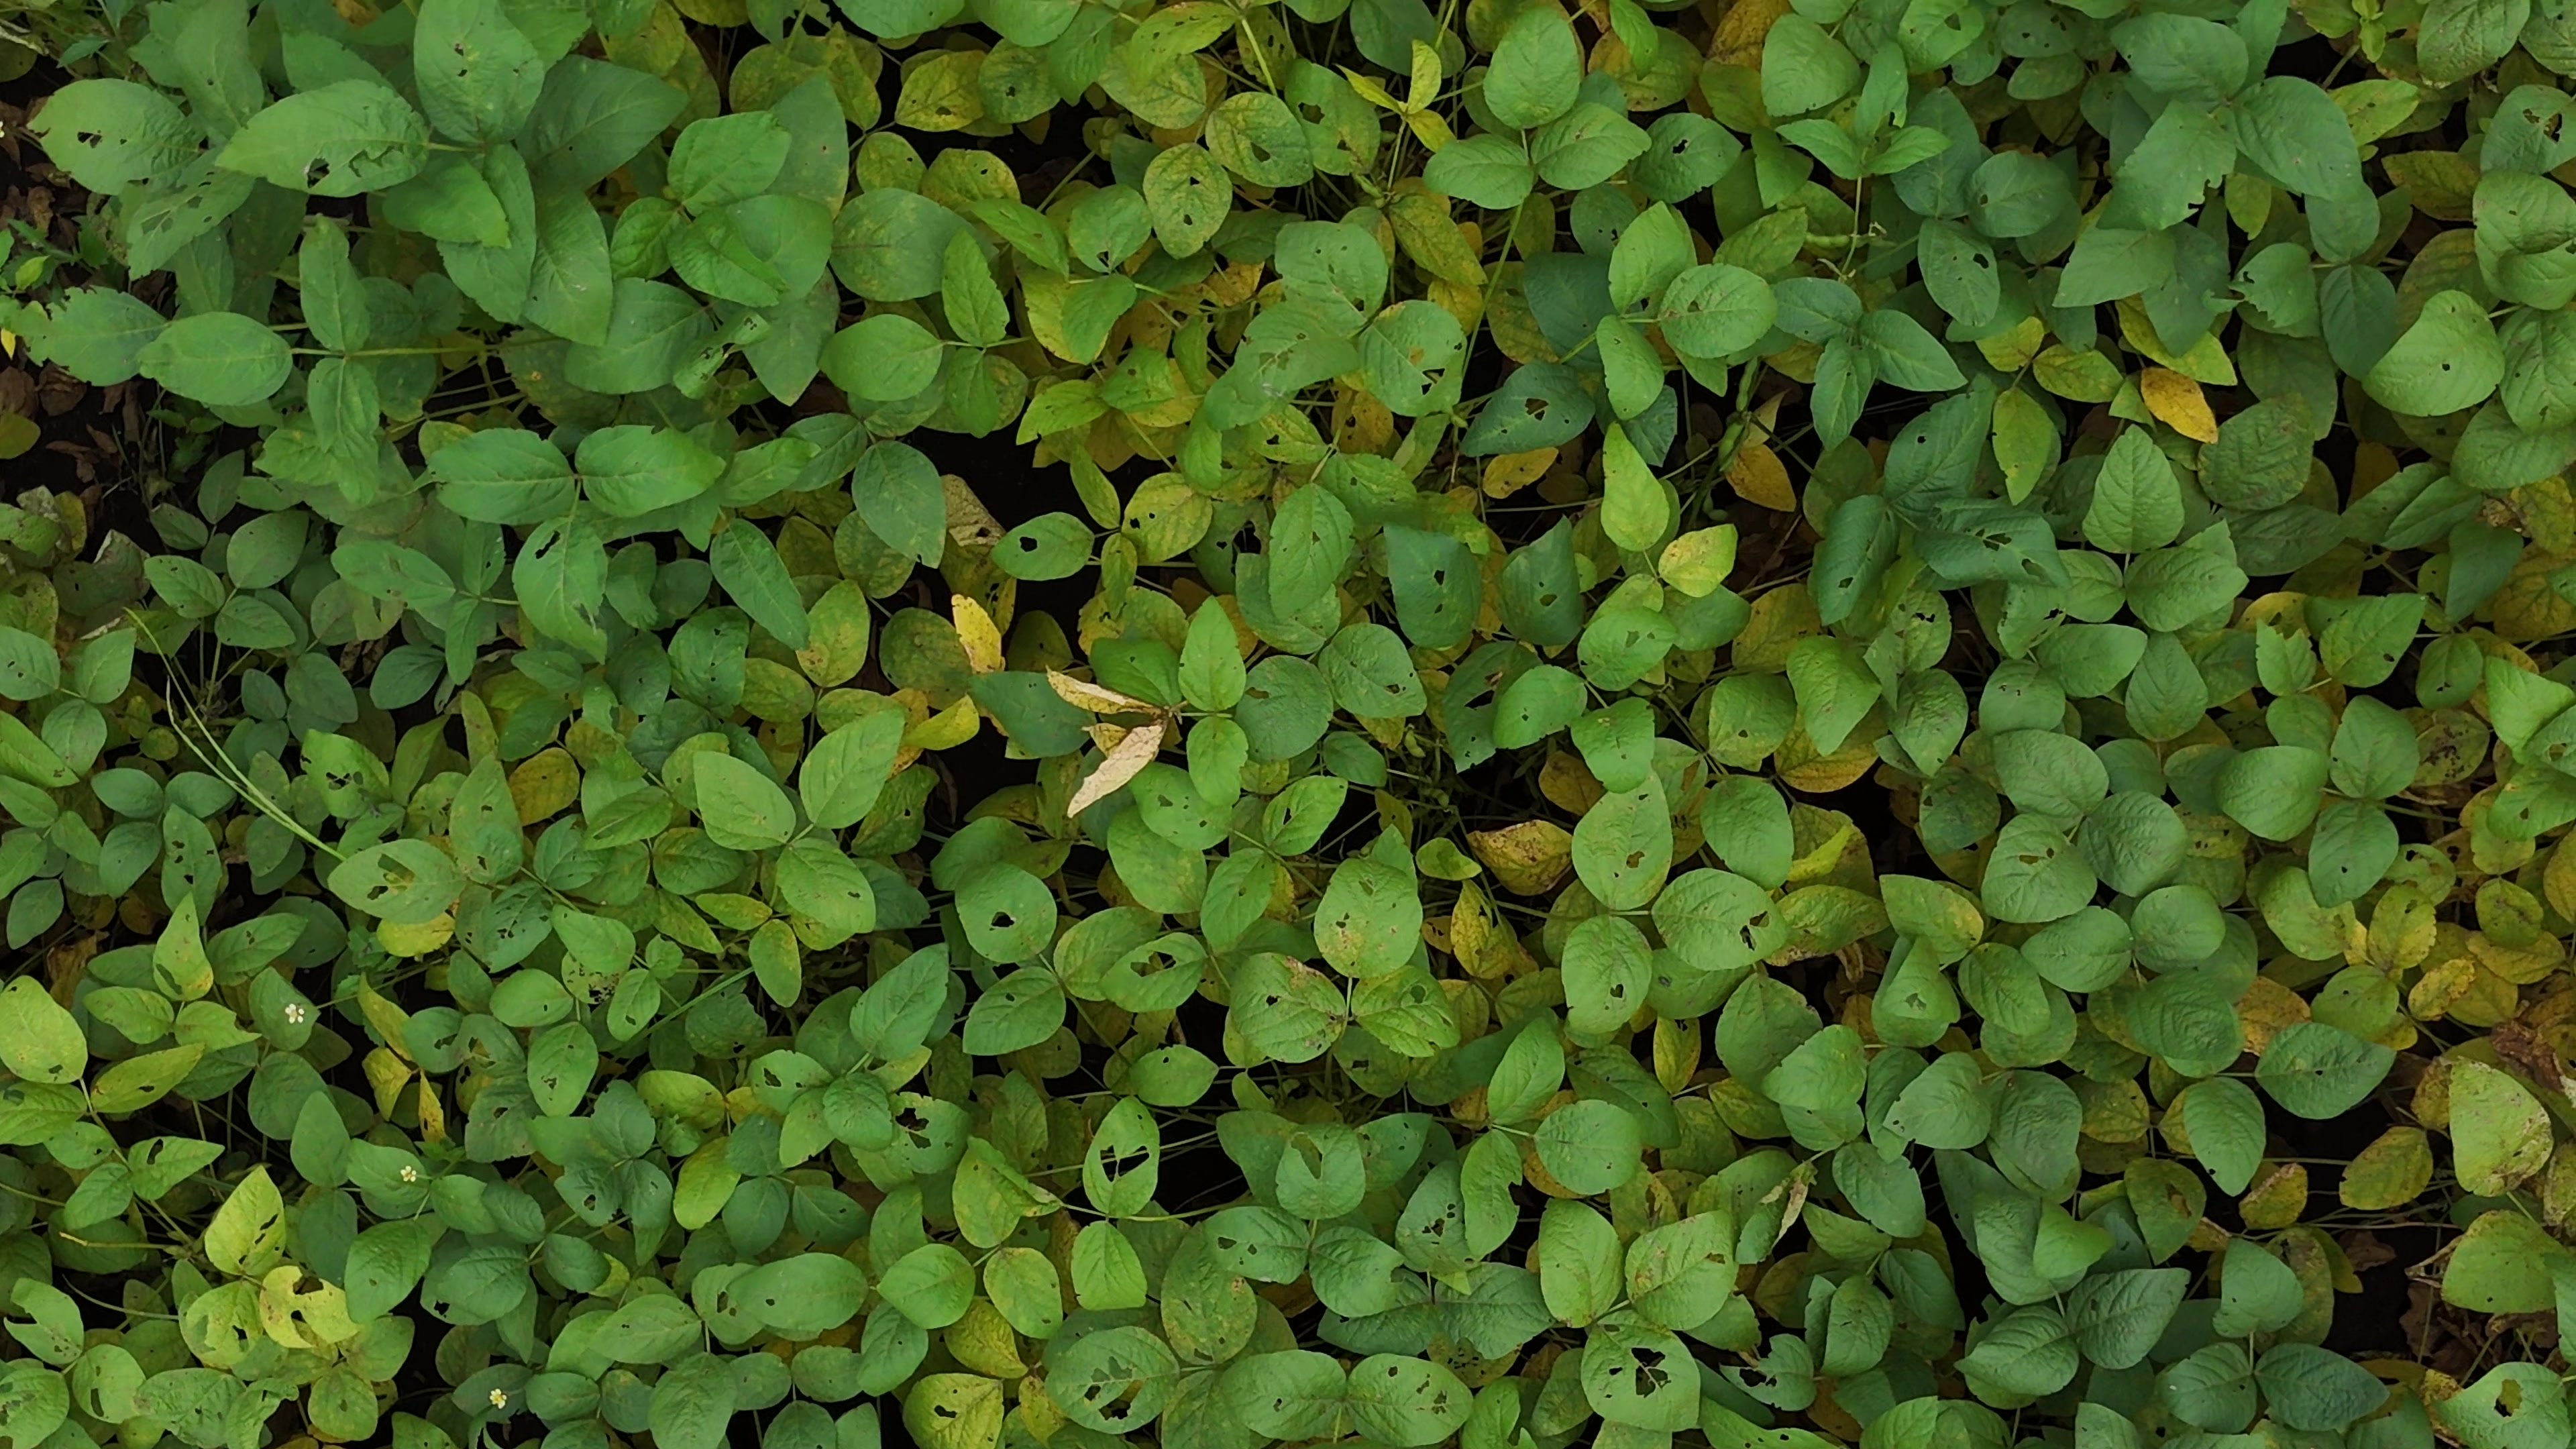
Label: Mosaic